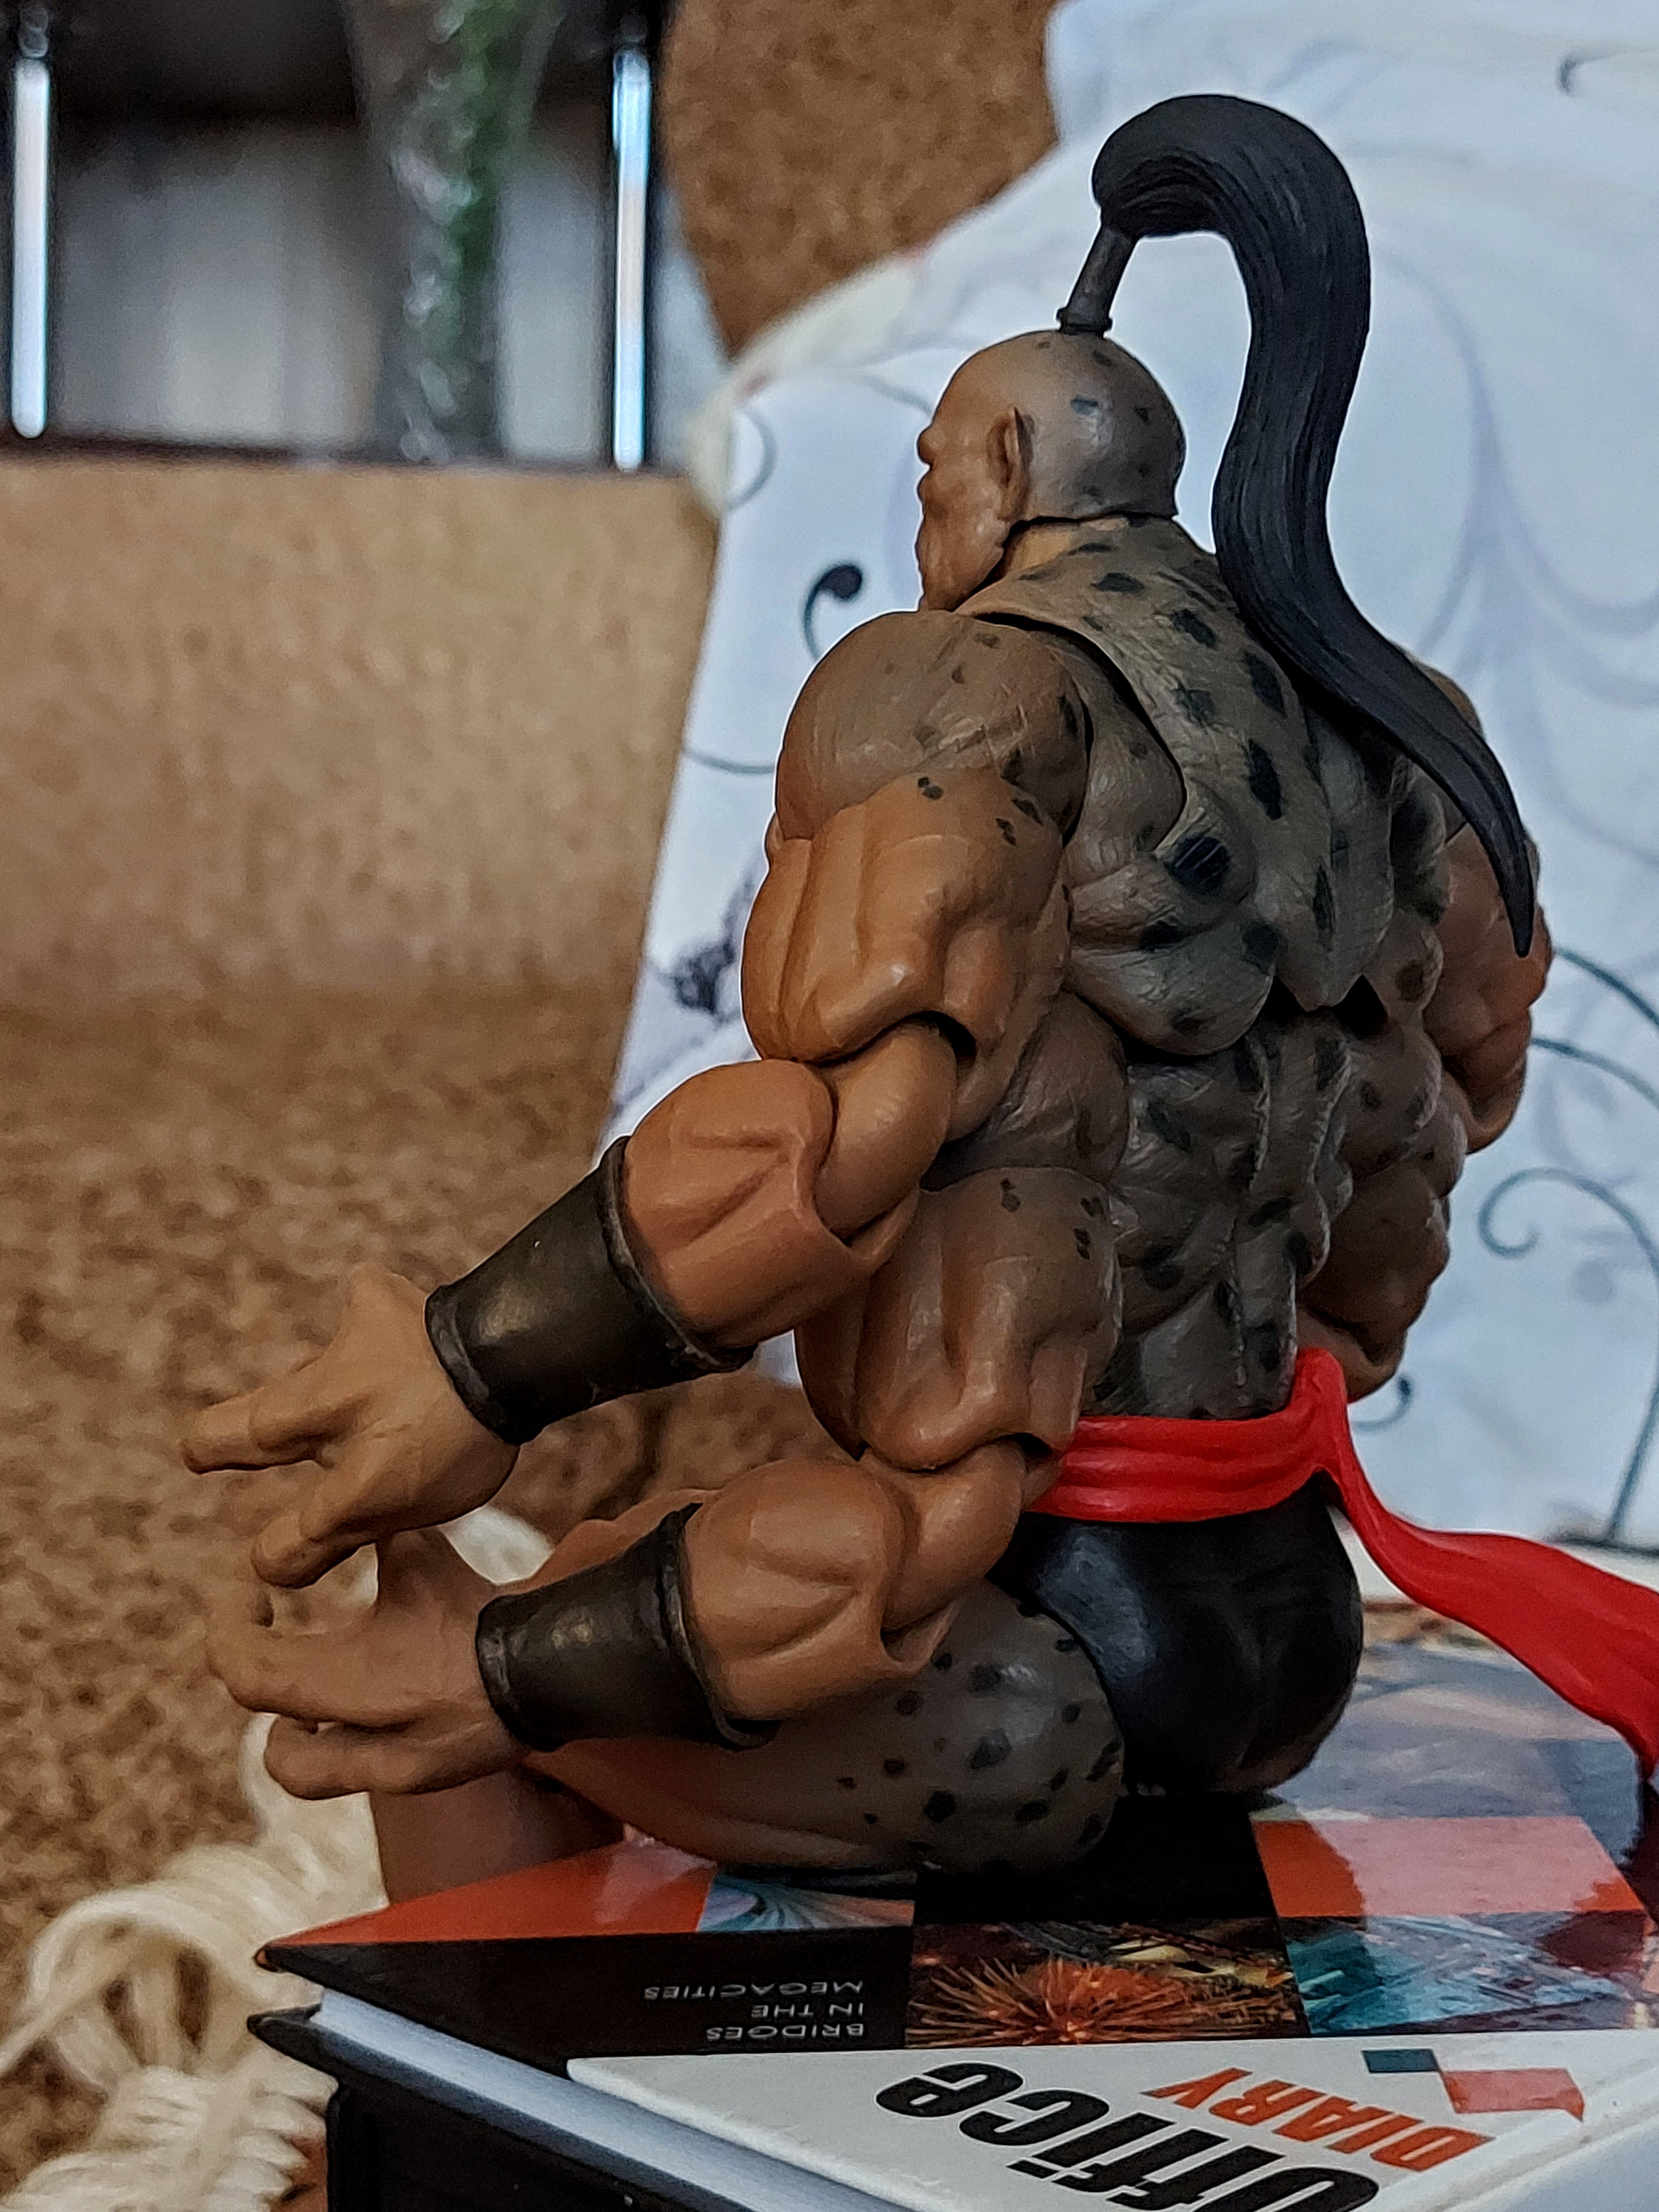
Shokan, storm, collectibles, warrior, fighter, action, figure, art, beak, sculpture, metal, fictional character, wood, carmine, visual arts, chest, artifact, recreation, ducks, geese and swans, flightless bird, animation, fiction, dragon, toy, carving, illustration, waterfowl, bronze